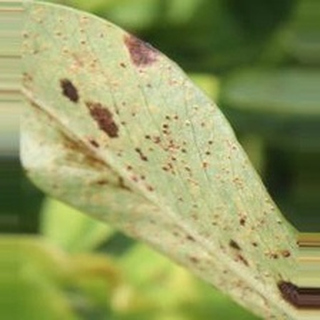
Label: groundnut_rust